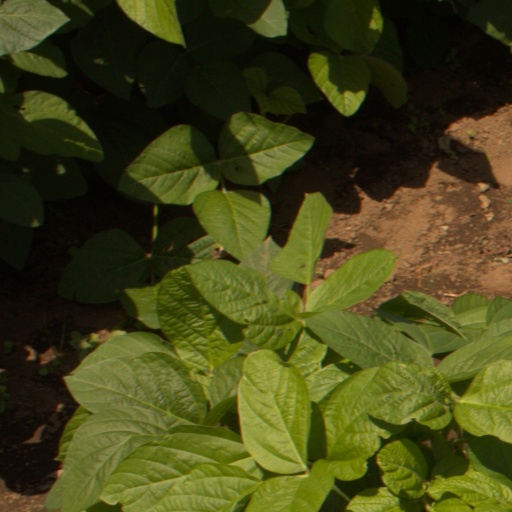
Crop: soybean